Matthias Steiner

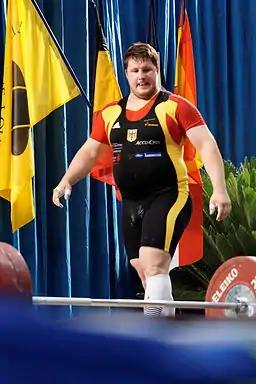
Matthias Steiner in 2010

Steiner continued to increase his performance; at the 2004 Olympic Games in Athens he competed for Austria, and lifted 405 kg (182.5 kg and 222.5 kg) and went into 7th place in the -105 kg category.